Juju Castaneda

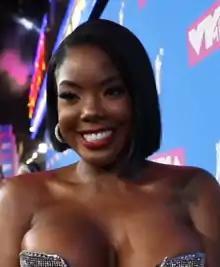
Castaneda in 2018

Juliette "Juju" Castaneda (nickname Juju C.; pen name Juliet C.; born March 21, 1981) is an American media personality, author, actress and businesswoman. She rose to prominence as a main cast member of the VH1 reality television series "" and she subsequently appeared as a supporting cast member on its spin-off show, "". Castaneda released her debut novel, "Secrets of a Jewel", in January 2017.